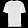
Label: T - shirt / top